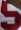
Number: 5